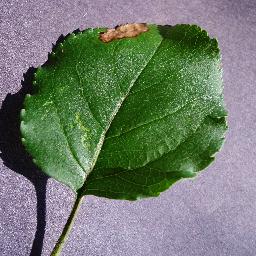
Label: Apple___Black_rot